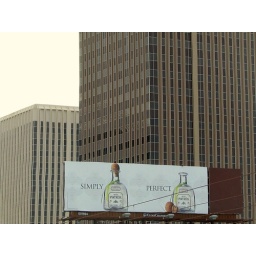
office towers and billboard, Central Avenue near Indian School Road, Phoenix, Ariz.